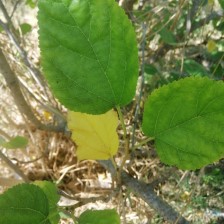
Variety: BlackAustralia